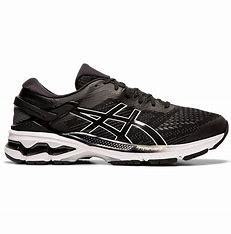
Brand: Asics
Model: Gel Kayano 26